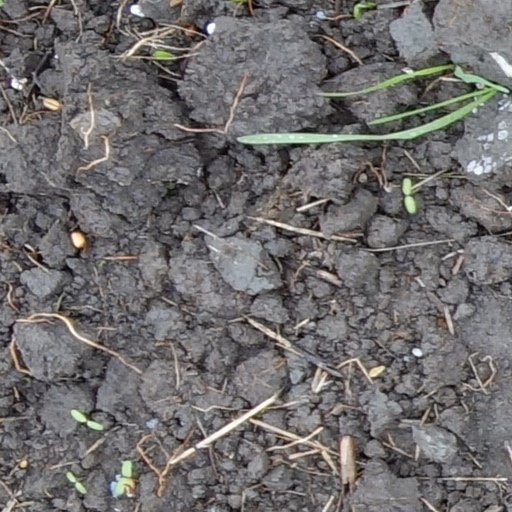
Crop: wheat